Television in Bangladesh

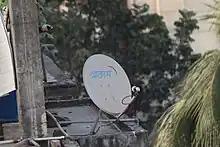
Satellite dish of Akash DTH in Dhaka

Bangladesh Television commenced international satellite broadcasts in 2004 via BTV World. In 2007, Bangladesh's first exclusively news channel, CSB News, went on the air but was later shut down after airing footage of anti-government protests. The number of news channels in Bangladesh, however, tremendously rose, with the launch of ATN News and Independent Television, and test broadcasts of Somoy in 2010, and later its official broadcasts in 2011. It was later decided by the Government of Bangladesh in 2009 to rule Bangladesh Television as the only television broadcaster in Bangladesh to broadcast on terrestrial television legally. On 27 April 2010, Channel 1 was shut down by the BTRC due to illegal activity. On 30 July 2011, Maasranga Television, Bangladesh's first high definition television channel, began operations. On 21 June 2012, Ekattor, Bangladesh's first news channel broadcasting in full HD was launched.